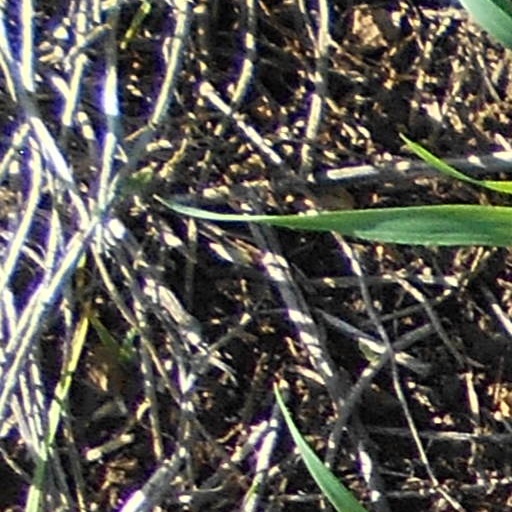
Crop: wheat